Fauna of Madagascar

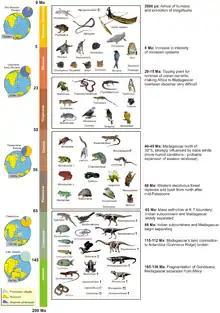
The history of the fauna of Madagascar in the context of plate tectonics and paleoclimate over the last 200 million years (Aepyornithidae arrived later than is indicated).

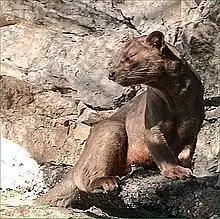
A good example of Malagasy convergent evolution is the fossa, a Malagasy carnivore that has evolved in appearance and behaviour to be so like a large cat that it was originally classified in Felidae, when it is in fact more closely related to the mongoose

The fauna of Madagascar is a part of the wildlife of Madagascar.